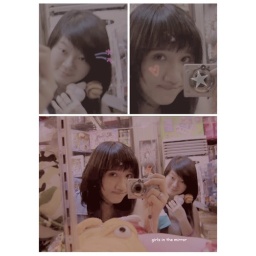
girls in the mirror